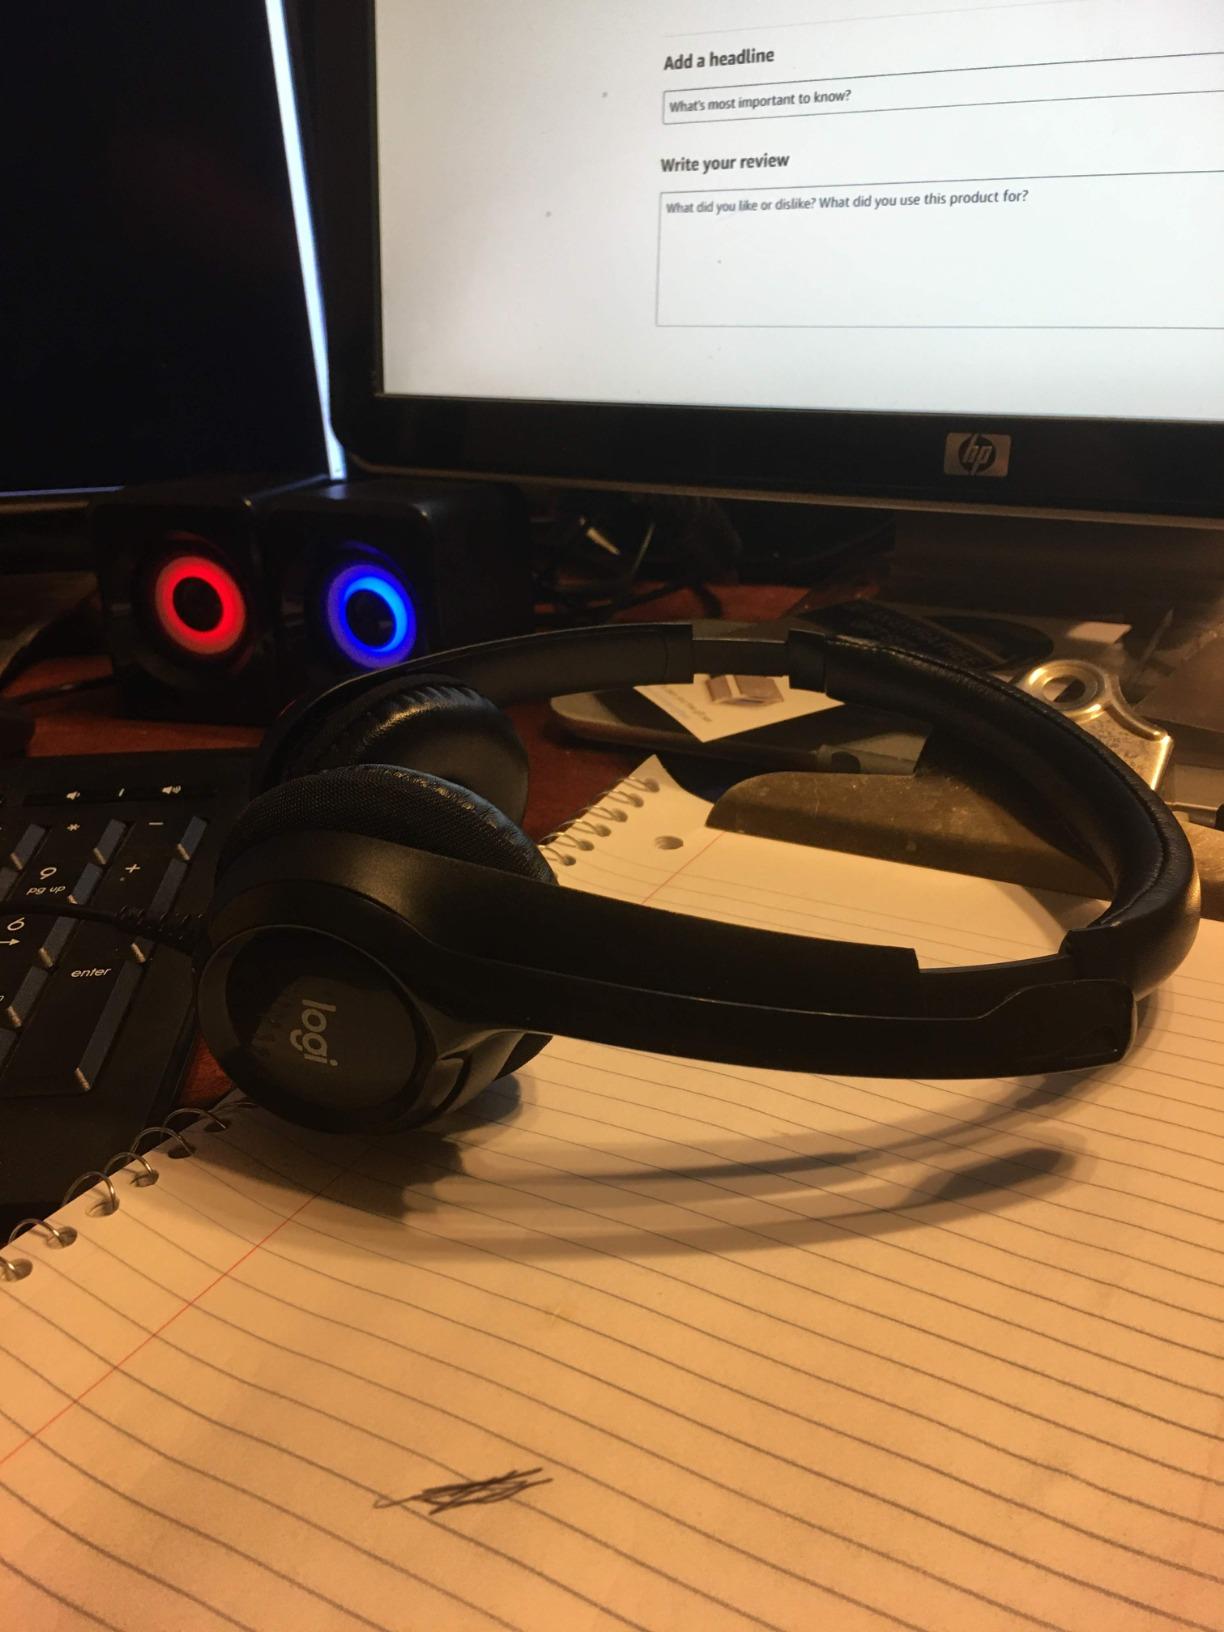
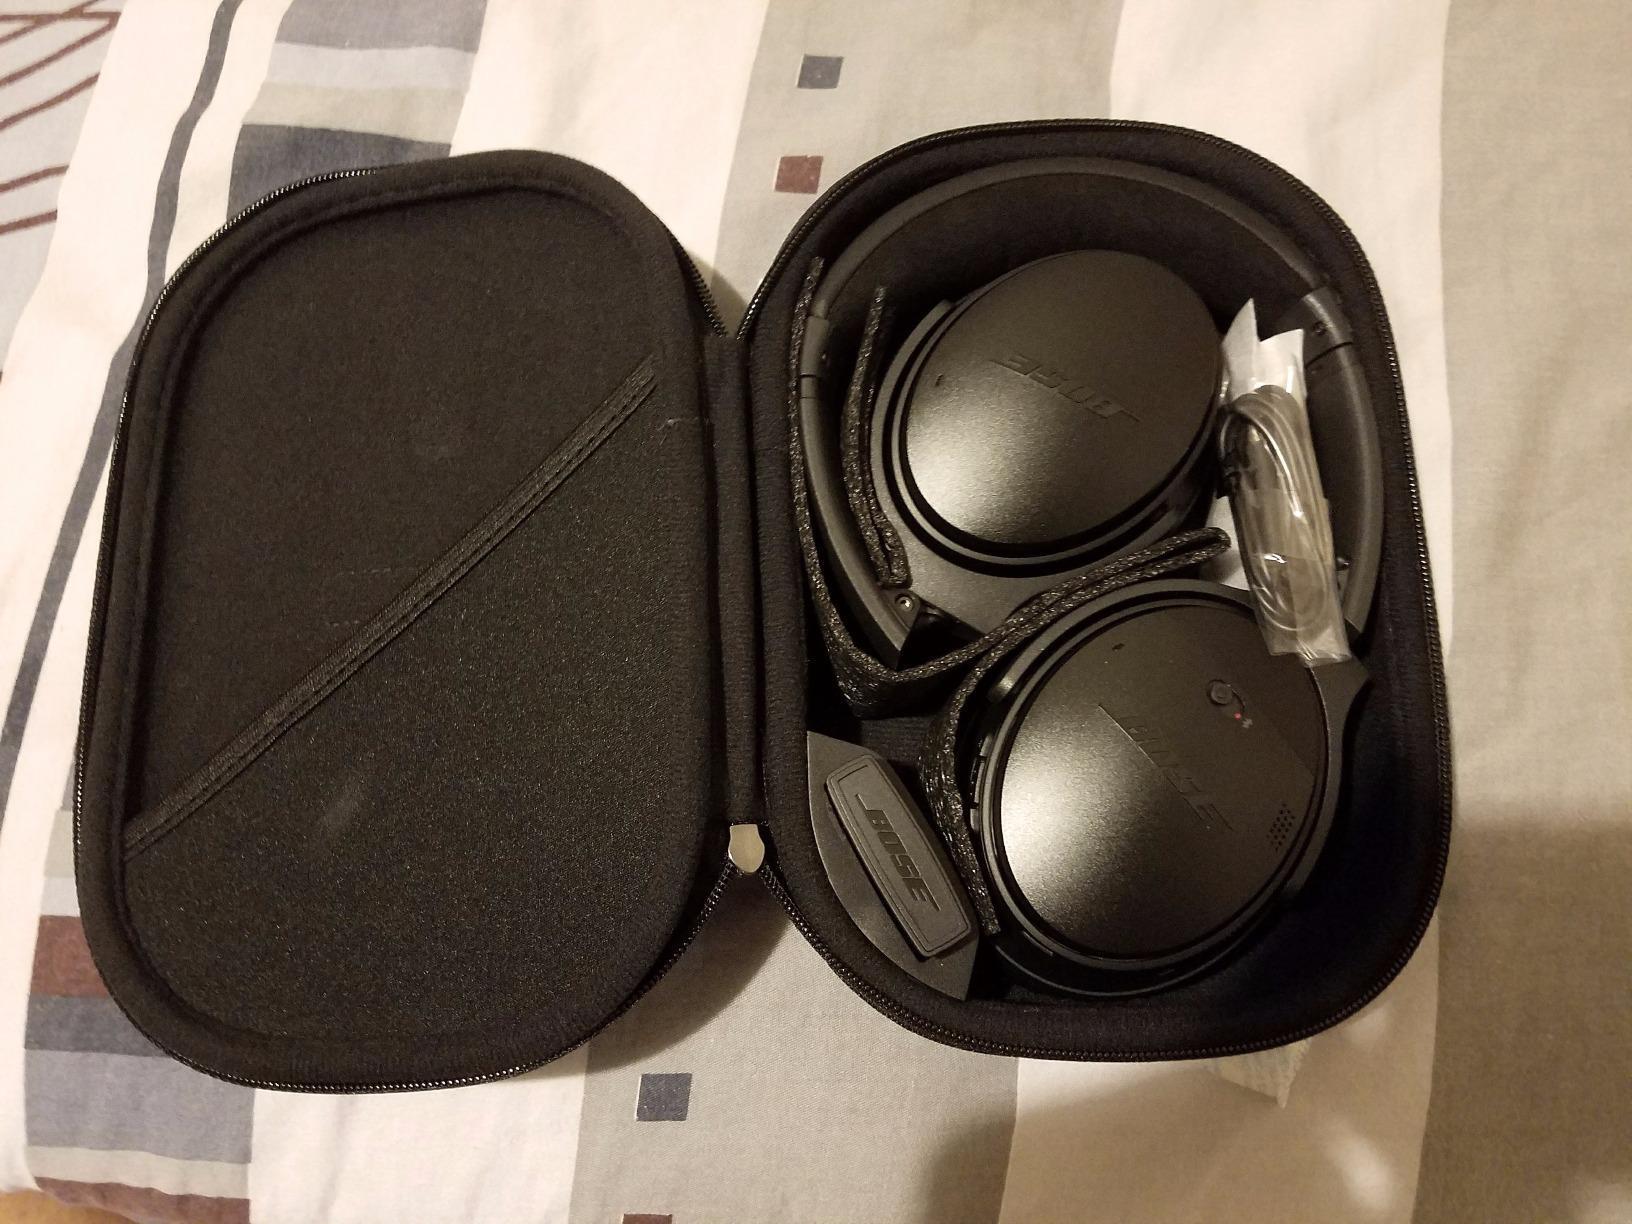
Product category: headphones
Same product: no